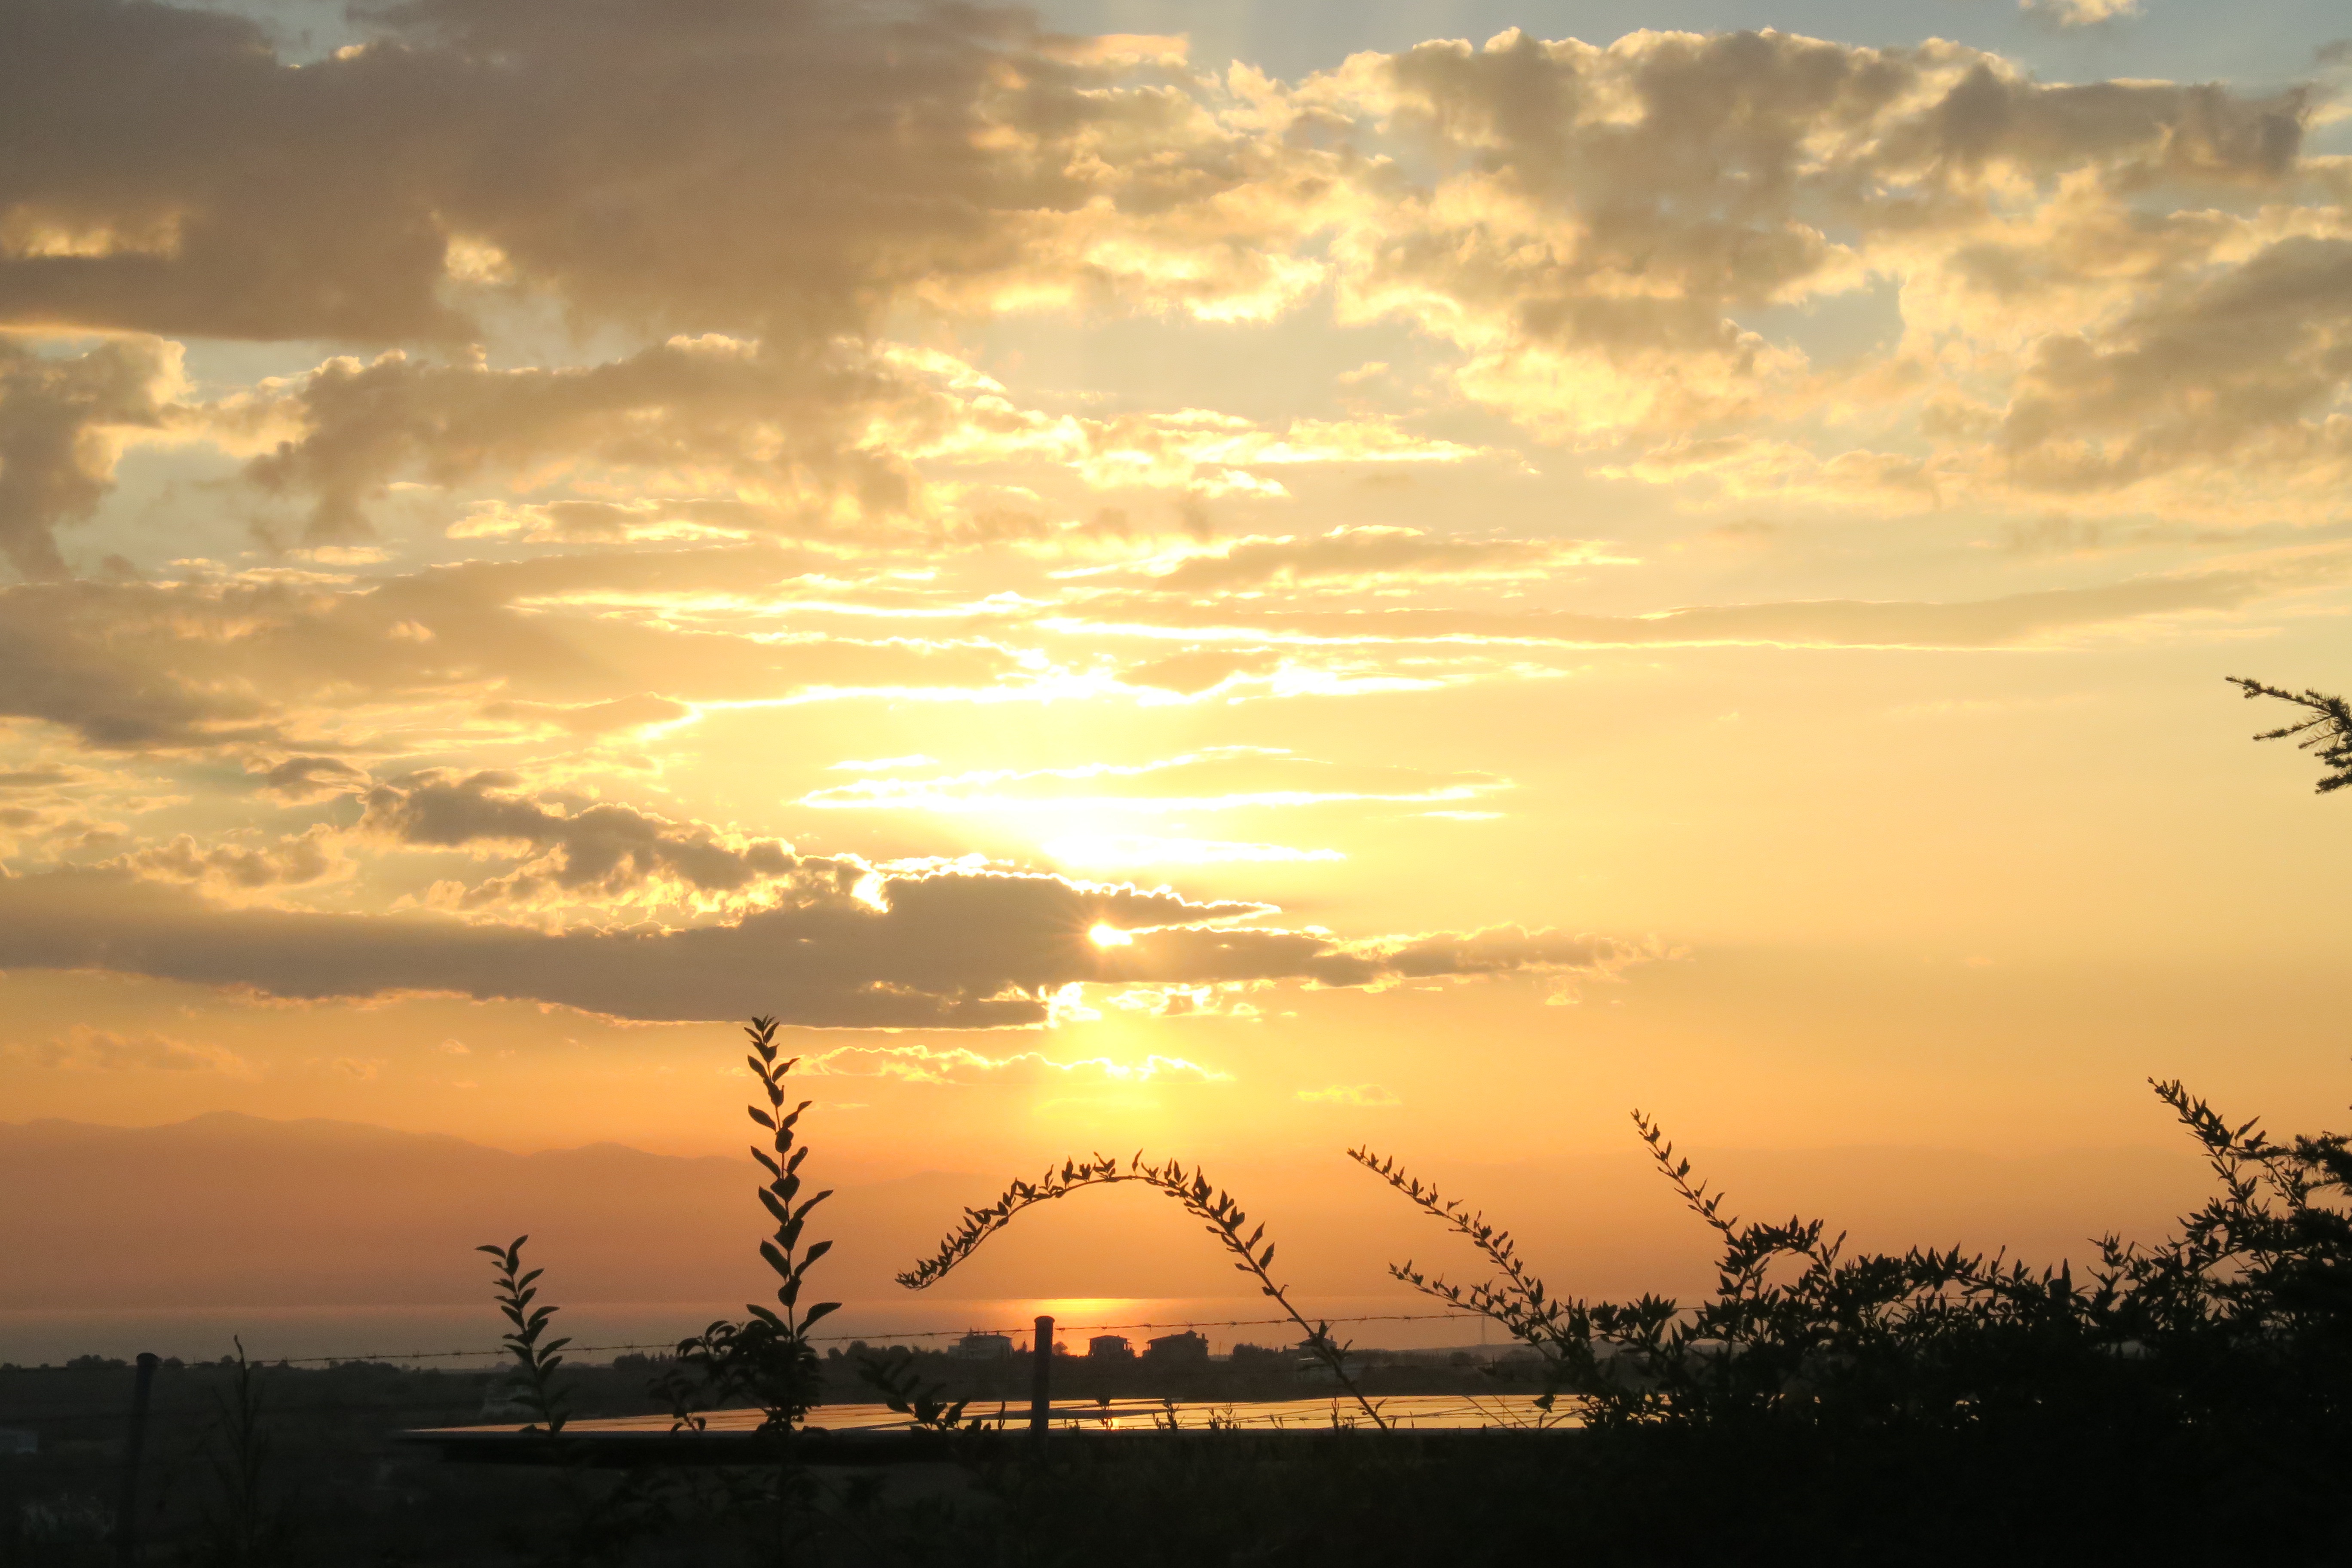
horizon, cloud, sky, sun, sunrise, sunset, sunlight, morning, dawn, atmosphere, dusk, evening, afterglow, red sky at morning